Polyneri, Grevena

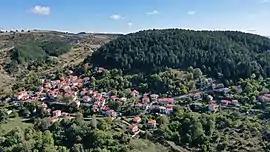

Polyneri (before 1927: Βοδεντσικό – "Vodentsiko") is a village and a community of the Grevena municipality. Before the 2011 local government reform it was a part of the municipality of Theodoros Ziakas, of which it was a municipal district. The 2021 census recorded 58 residents in the village. The community of Polyneri covers an area of 10.321 km.